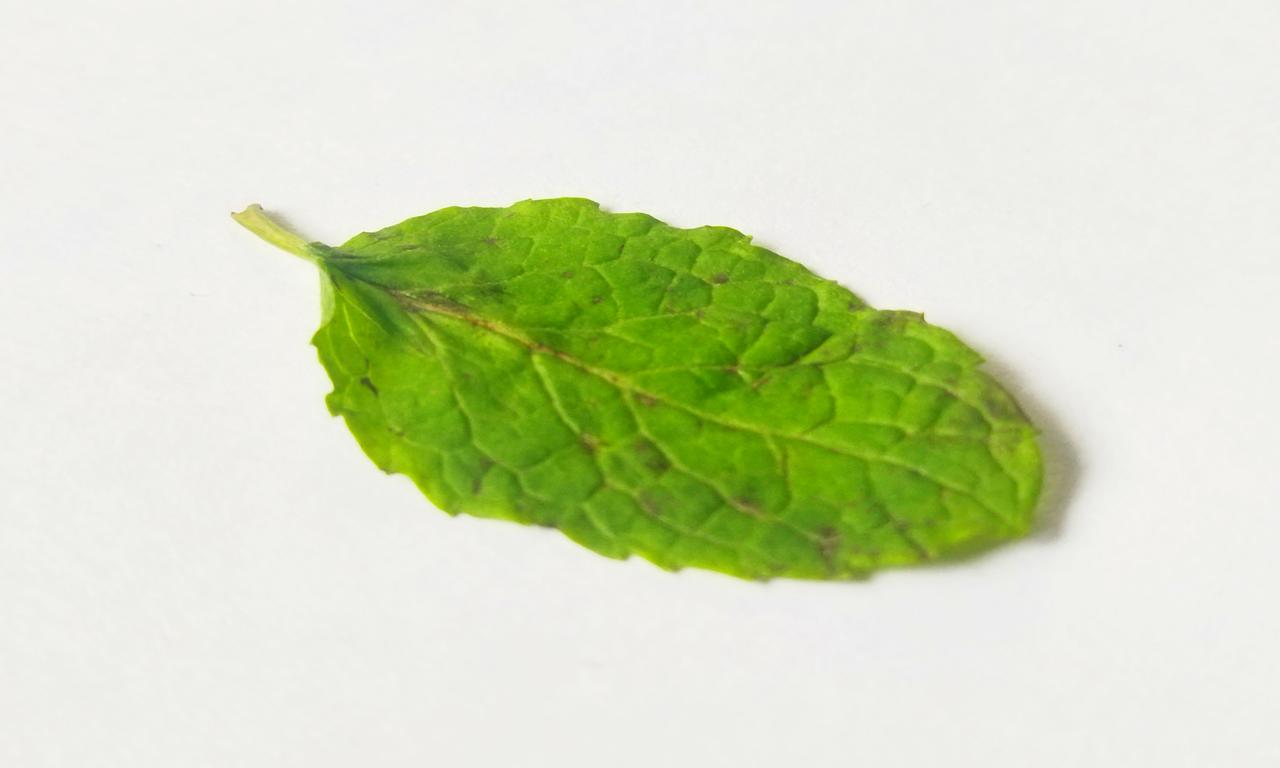
Label: Fresh